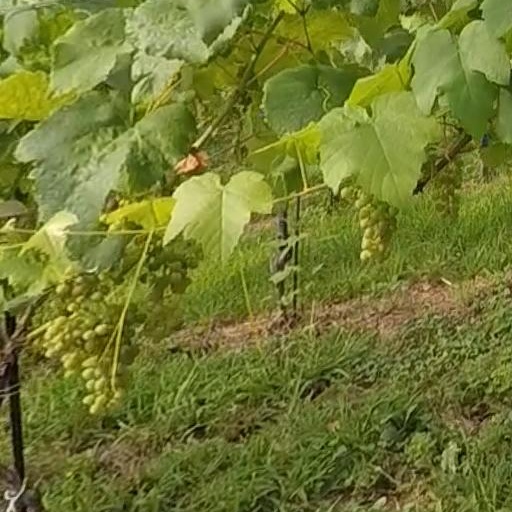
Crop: grape